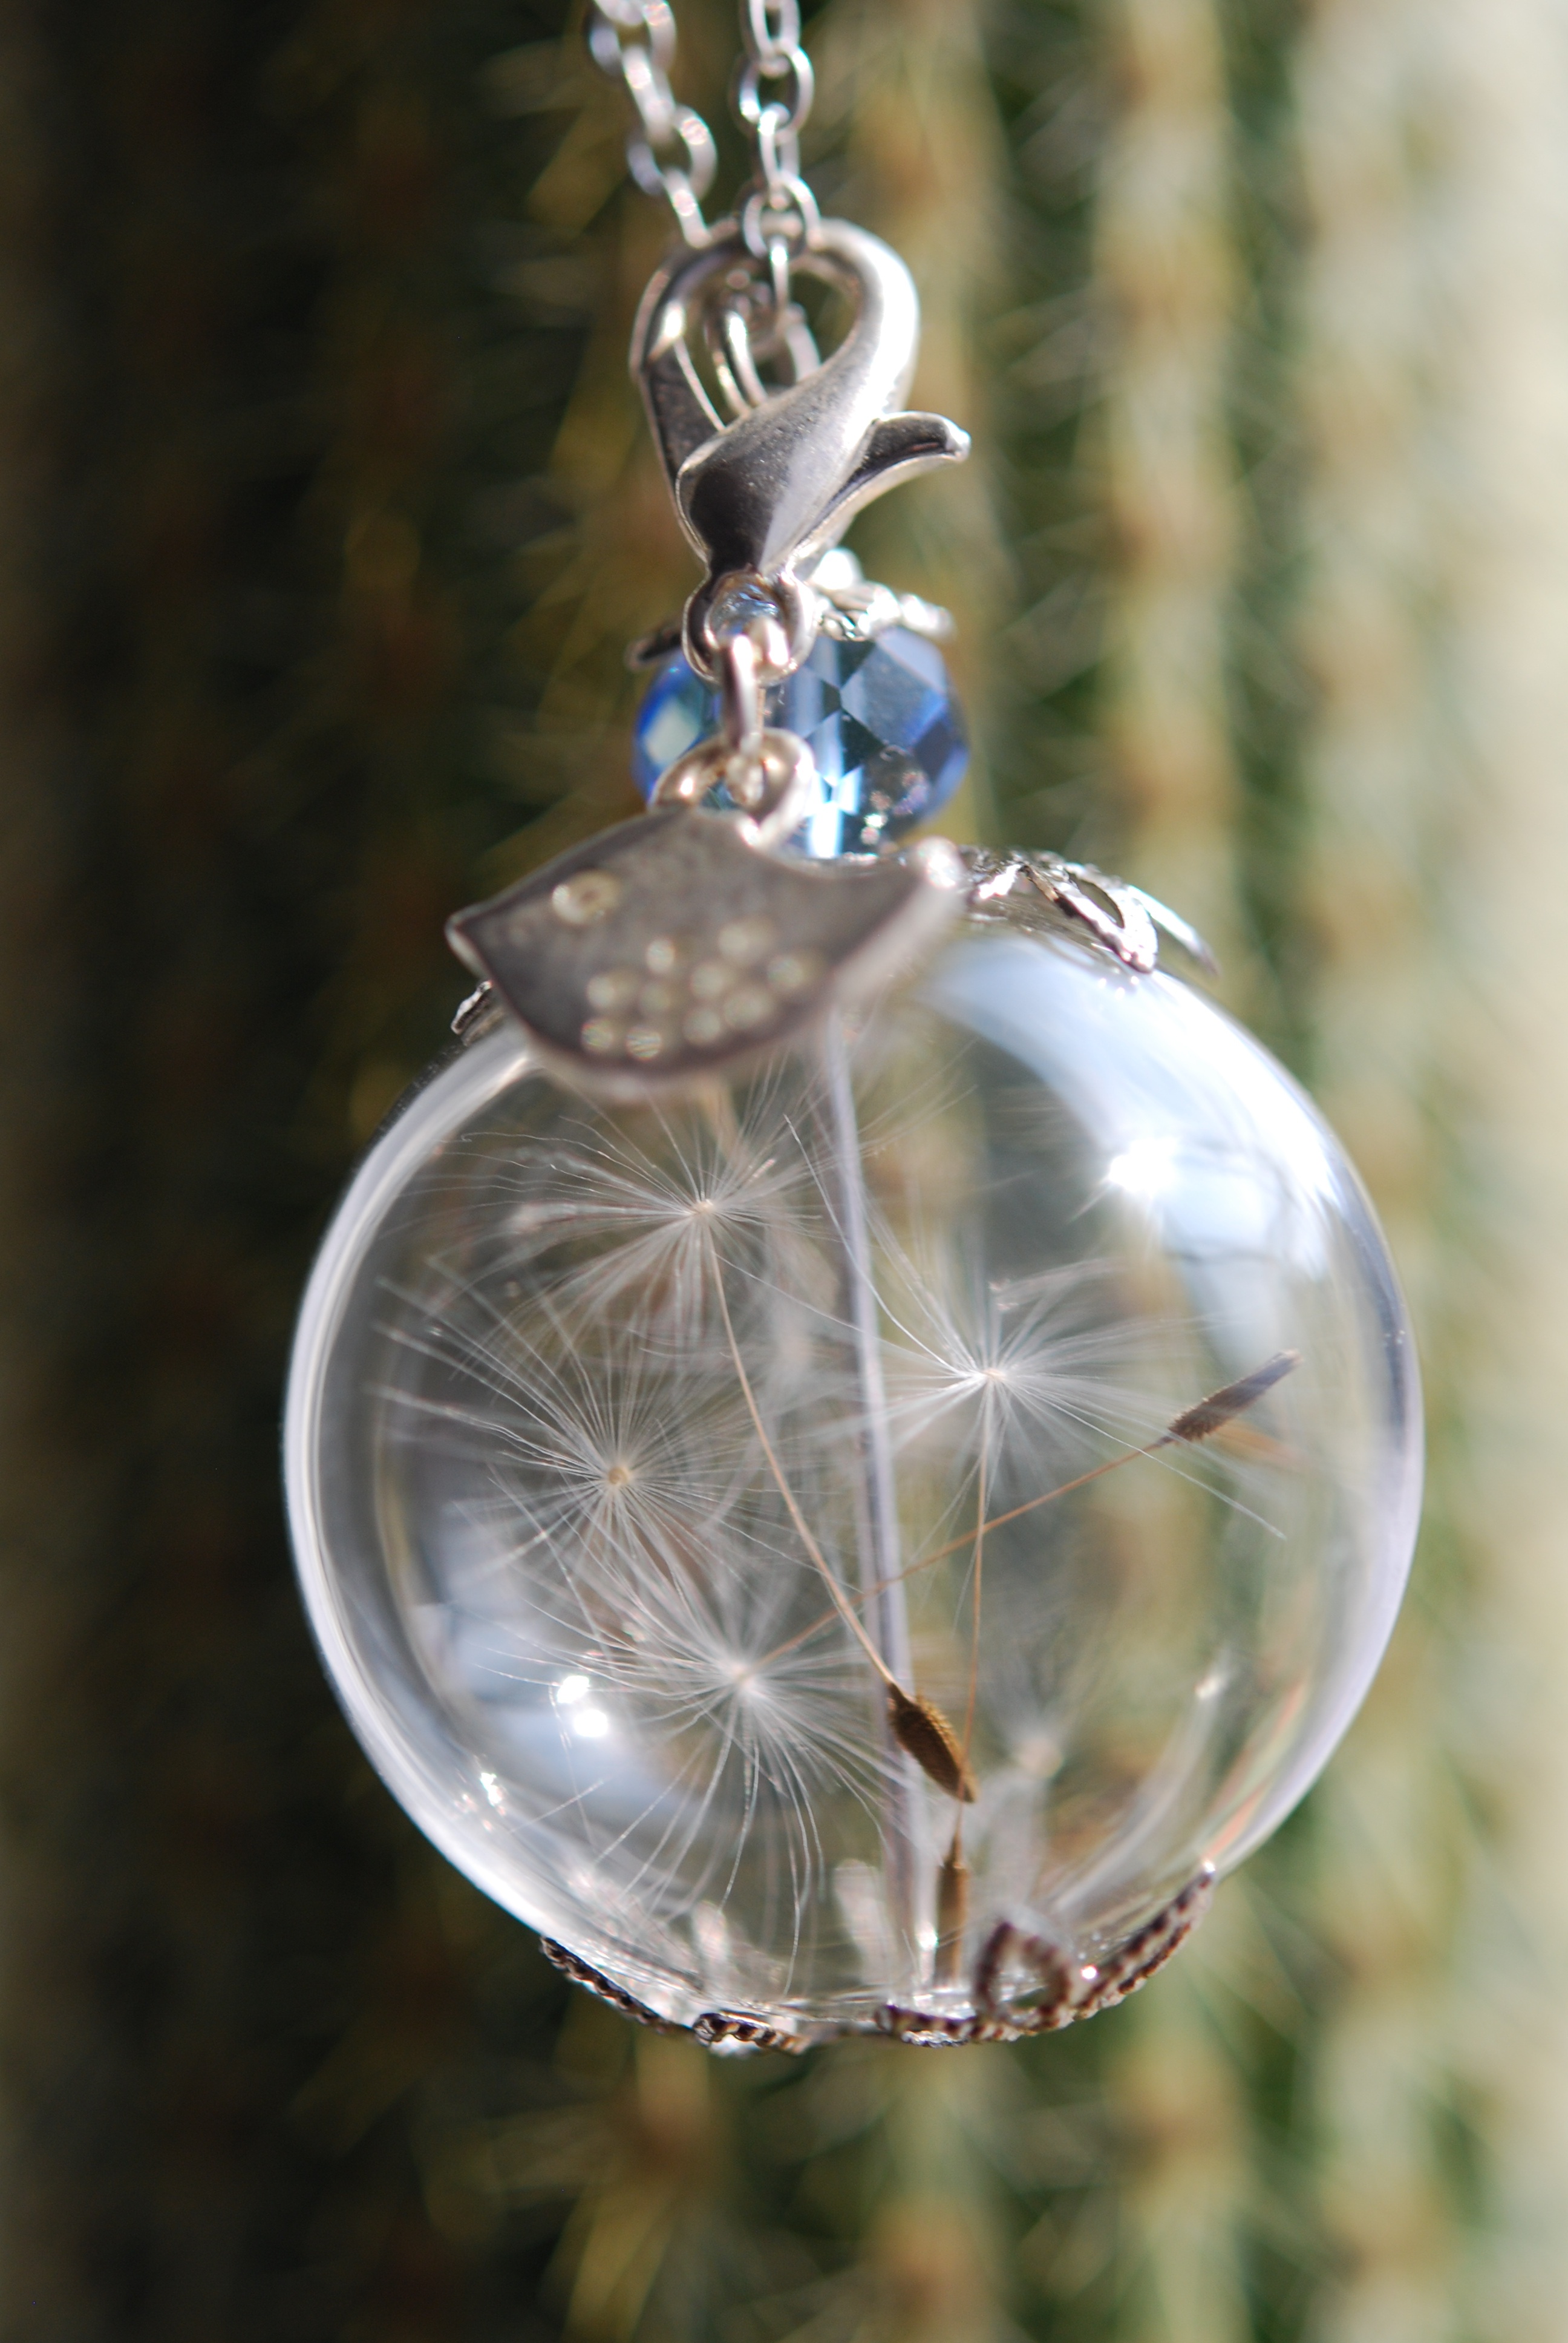
dandelion, glass, lighting, material, jewellery, seeds, trailers, pendant, macro photography, fashion accessory